Wild Coast Region, Eastern Cape

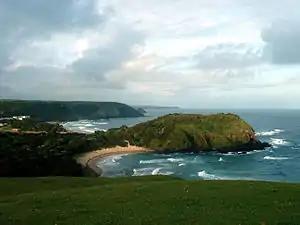
Coffee Bay, Wild Coast

The Wild Coast is a section of the coast of the Eastern Cape, a province of South Africa. The region stretches from East London in the south to the border of KwaZulu-Natal in the north. It is the traditional home of the Xhosa, Thembu people, and the Mpondo people, and the birthplace of many prominent South Africans, including Nelson Mandela, Winnie Mandela, Zwelonke Sigcawu, Xolilizwe Sigcawu, Thabo Mbeki.